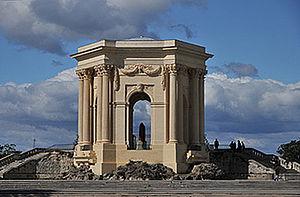
Chateau d'eau du Peyrou à Montpellier
Montpellier — prononcé [mɔ̃.pə.lje] ou [mɔ̃.pɛ.lje] — est une commune française, préfecture du département de l’Hérault. Capitale de l'ancienne région administrative Languedoc-Roussillon, elle est le centre d'une métropole et un pôle d'équilibre de la région Occitanie, où se déroulent les assemblées plénières. Montpellier se situe dans le Sud de la France, sur un grand axe de communication joignant l'Espagne à l'ouest, à l'Italie à l'est. Proche de la mer Méditerranée, cette ville a comme voisines Béziers à 69 km au sud-ouest et Nîmes à 52 km au nord-est.
Montpellier a connu une histoire bien particulière, tantôt très calme, tantôt très mouvementée. Née au milieu du Moyen Âge, au début de la période de grande croissance économique, démographique et culturelle, elle fut durant ses premiers siècles d’existence le modèle même de la réussite à la médiévale. Cosmopolite dès ses origines, elle fut très vite un centre du savoir. Touchée plus profondément que les autres grandes villes par la crise des XIVᵉ et XVᵉ siècles, elle ne s’en remit jamais complètement et cessa d’être un grand centre économique, mais son importance intellectuelle et religieuse ne diminua pas. Touchée de plein fouet par les guerres de religion, elle demeura par la suite une ville réputée pour sa douceur de vivre. Depuis une trentaine d’années surtout, elle connaît à nouveau un très fort développement, et le charme intact des rues chargées d’histoire de l’Écusson n’est certainement pas étranger à son attractivité.